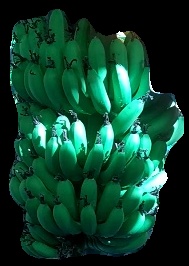
Variety: pachbale
Grade: grade1